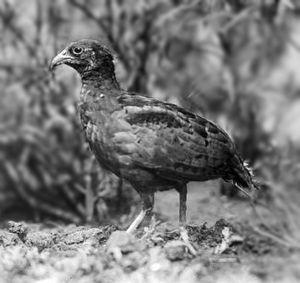
La Perdrix à long bec est une espèce d'oiseaux de la famille des Phasianidae.